Charles Batho

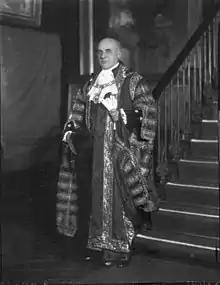
Sir Charles Albert Batho. Photographed 9 November 1927 in the Mansion House, London, for the Lord Mayor's Show.

Sir Charles Albert Batho, 1st Baronet (7 October 1872 – 29 January 1938) was Lord Mayor of London from 1927 to 1928.